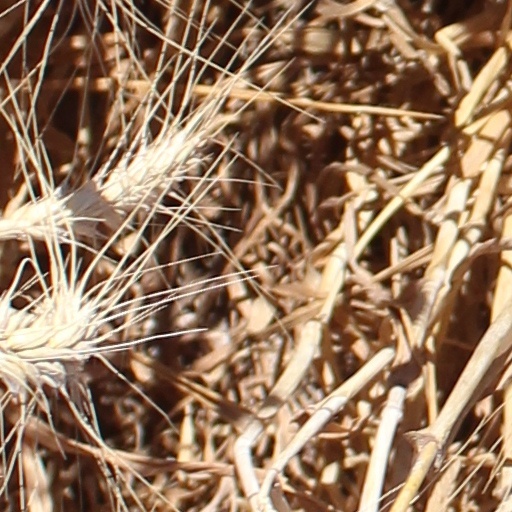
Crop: wheat